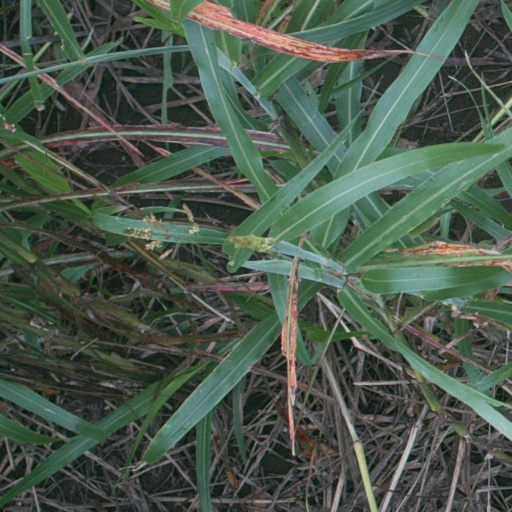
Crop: sorghum